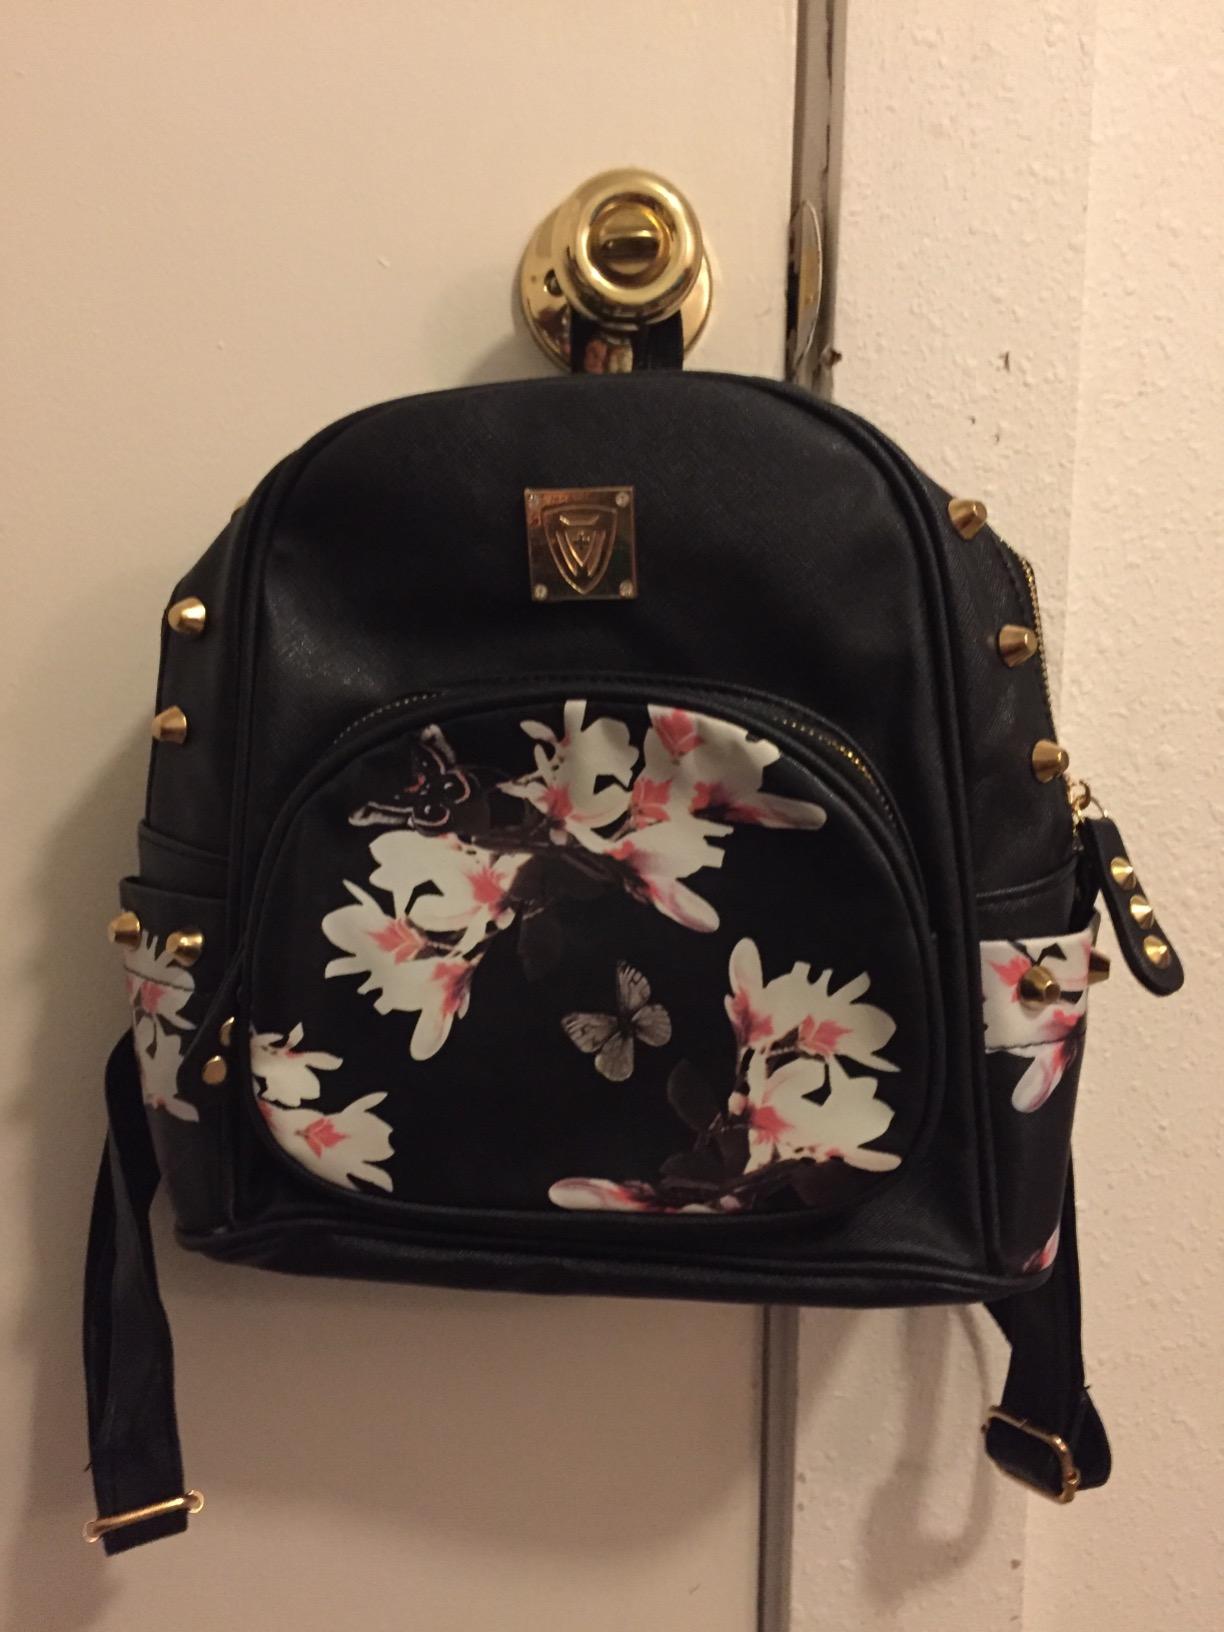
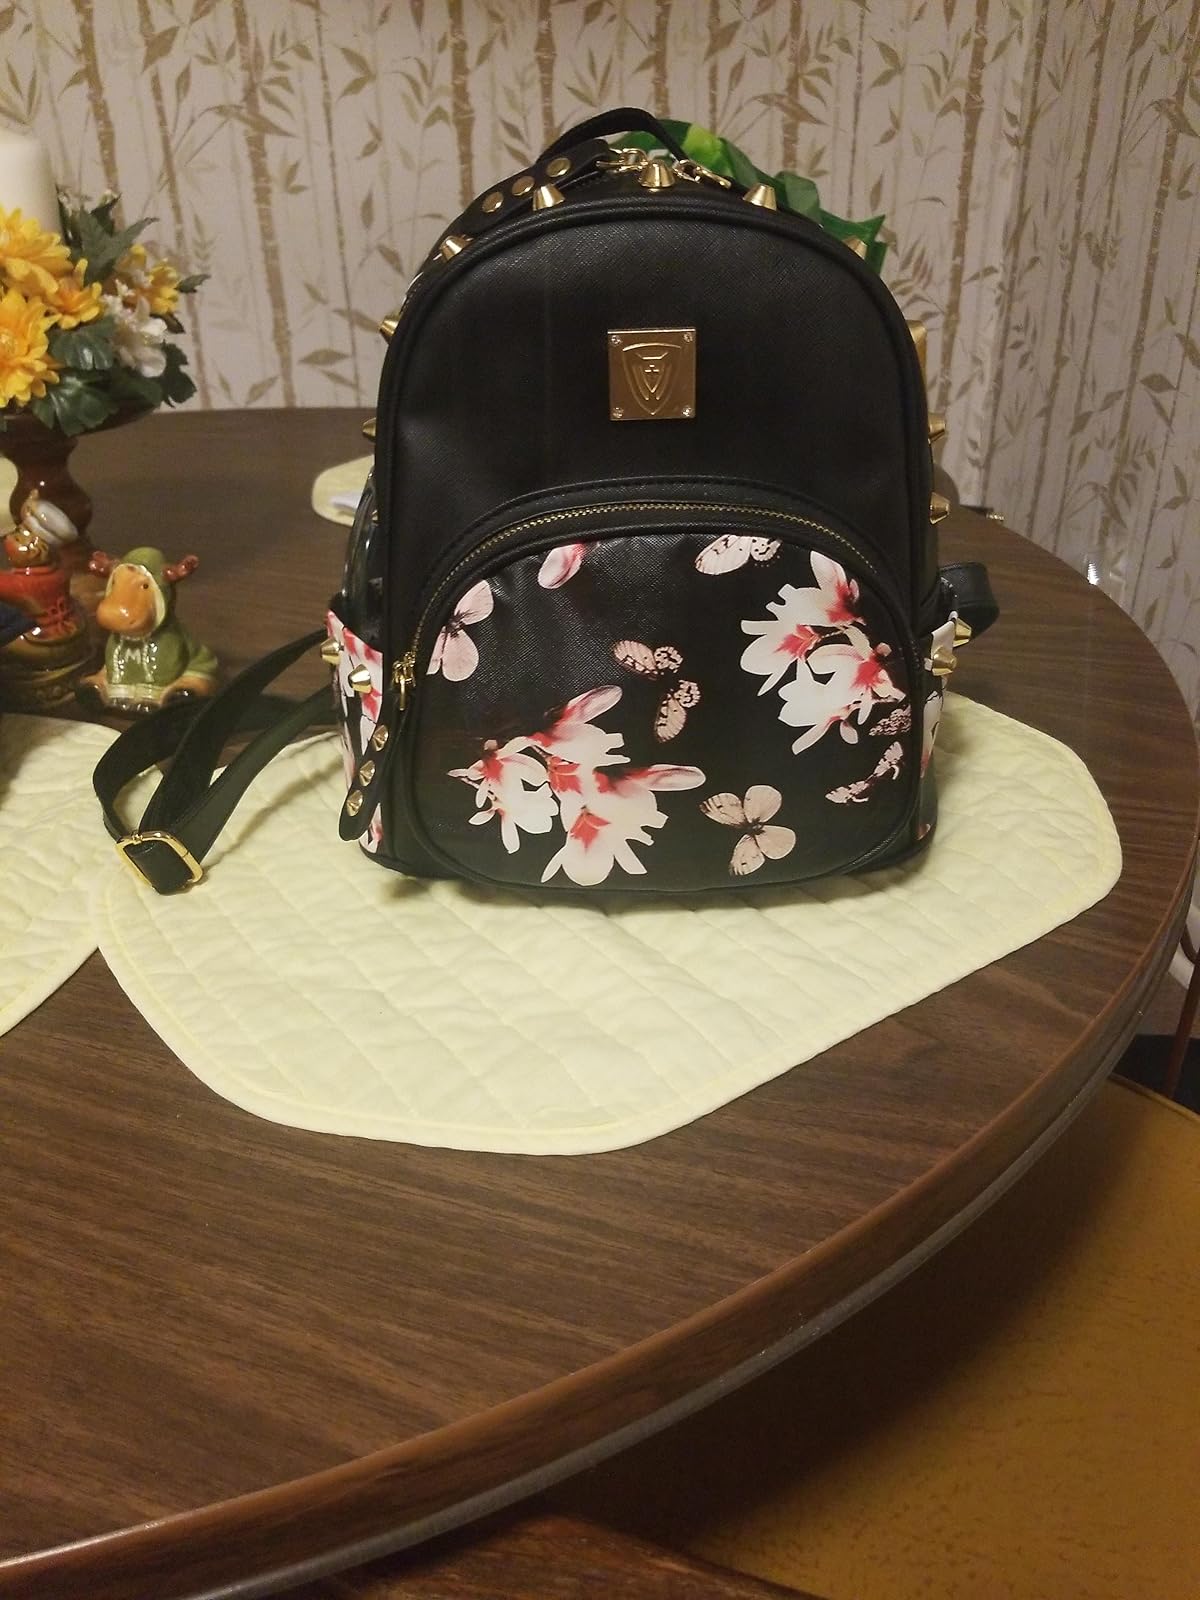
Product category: accessories_handbag
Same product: yes